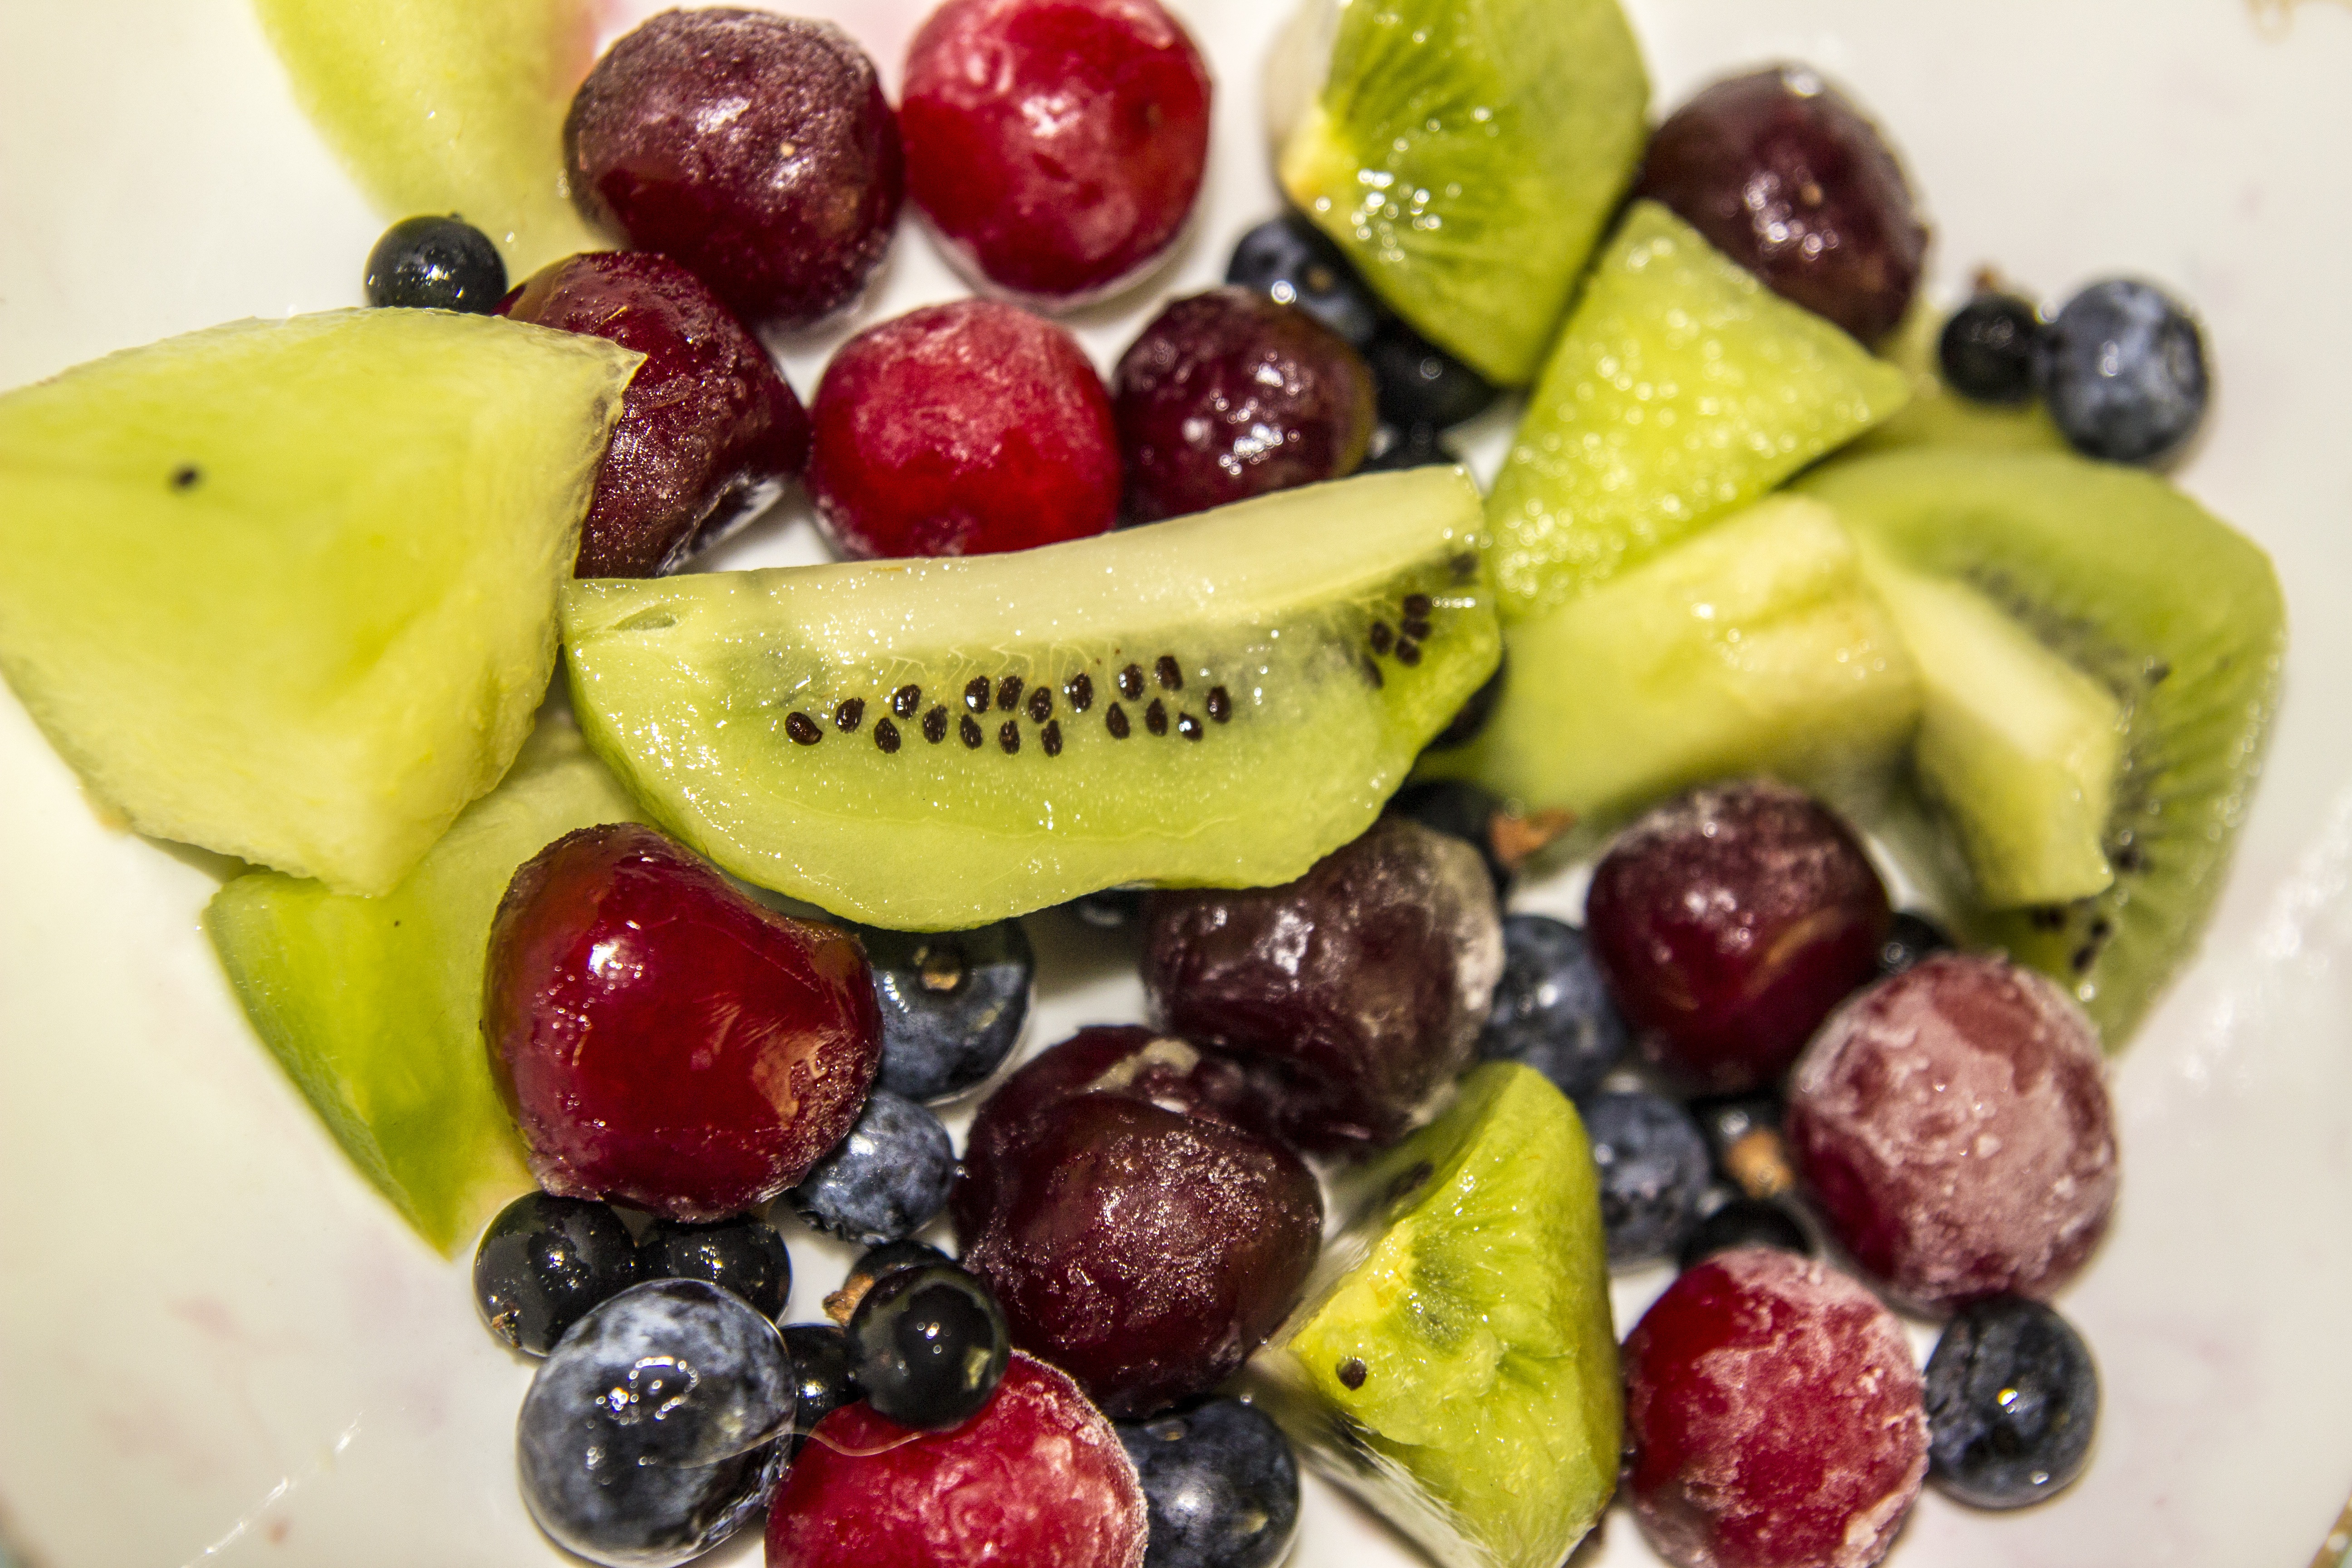
plant, fruit, berry, sweet, summer, dish, meal, food, salad, produce, frozen, breakfast, dessert, kiwi, cherry, flowering plant, fruit salad, greek food, greek salad, land plant, frutti di bosco